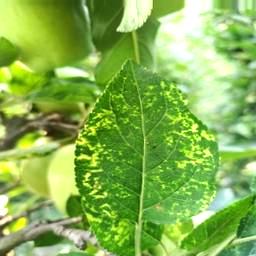
Label: Apple_Mosaic